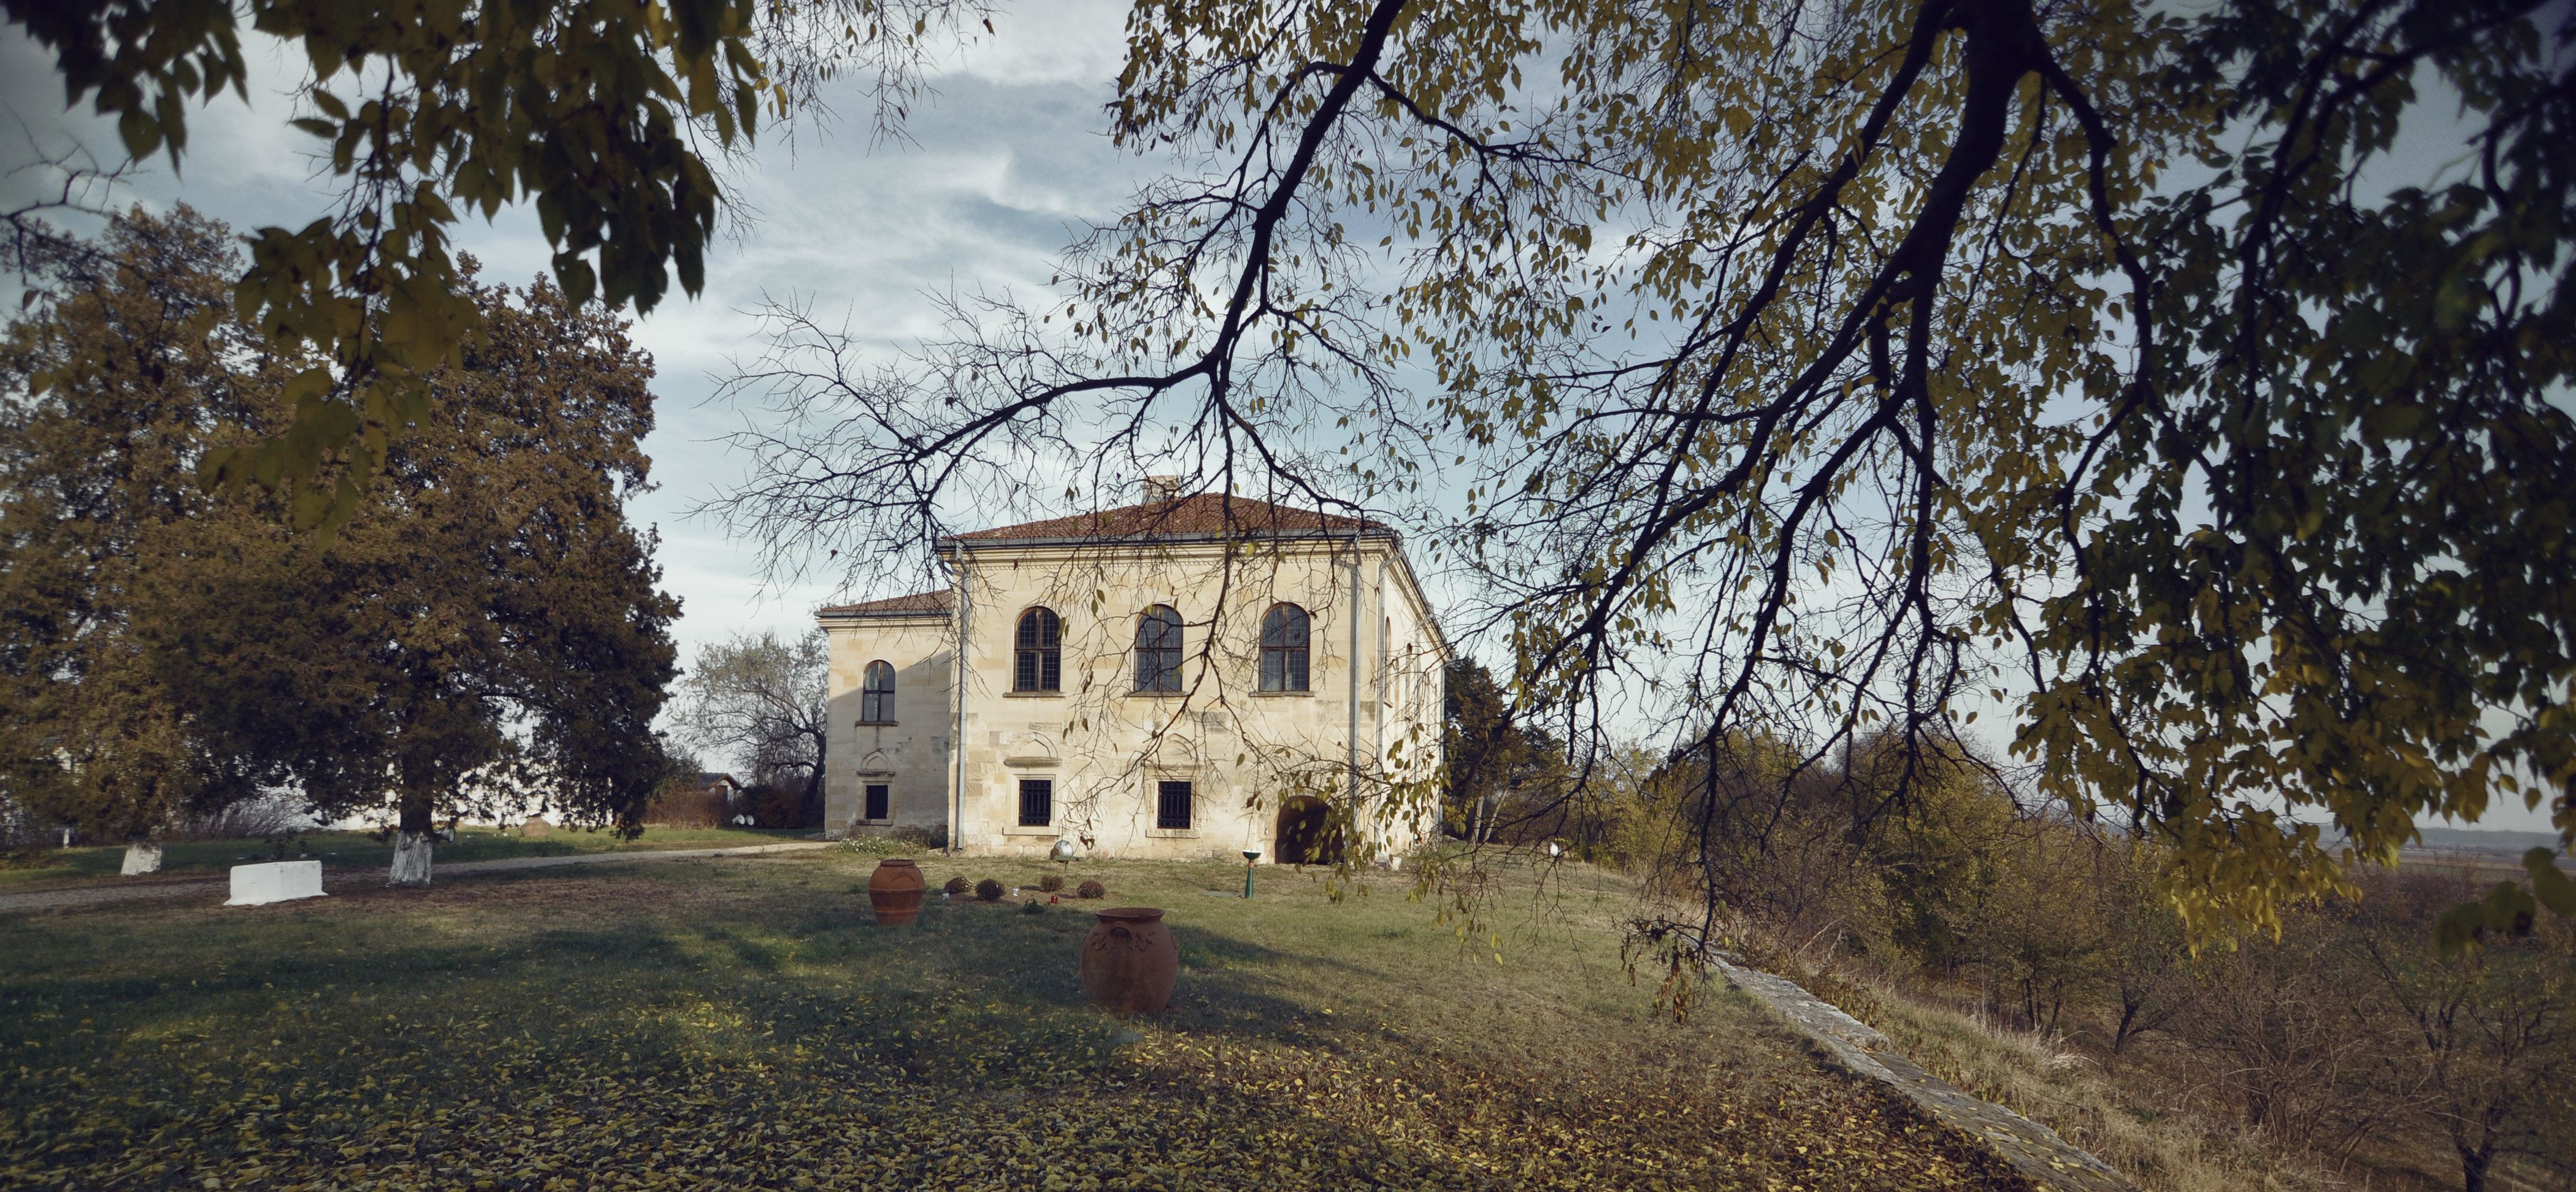
tree, architecture, photography, manor, house, fall, building, chateau, stone, monument, photo, village, museum, autumn, church, chapel, exterior, garden, place of worship, trees, photos, de, courtyard, monastery, casa, fotografie, estate, romania, arhitectura, wallachia, muntenia, romanian, patrimoniu, piatra, muzeu, curte, gradina, sat, conac, arges, comuna, giurgiu, muzeultaranuluiroman, heresti, nasturel, mateibasarab, conacul, muzeultaranului, herescu, herasti, udristenasturel, lmigriima1501301, copaci, manor house, rural area, casaudri te icazann sturelherescu, toamna